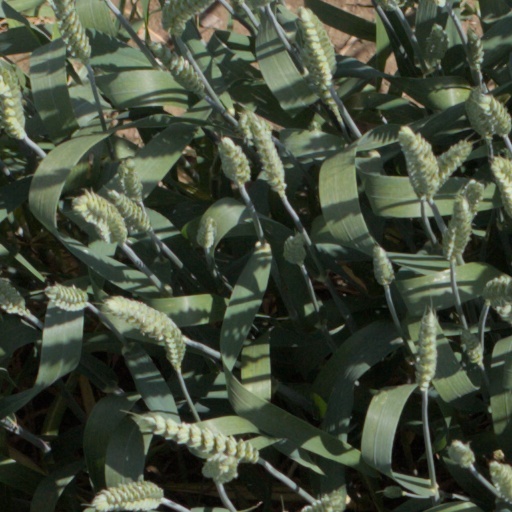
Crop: wheat